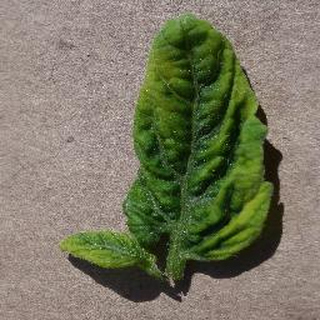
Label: tomato_yellow_leaf_curl_virus